Charles A. Alluaud

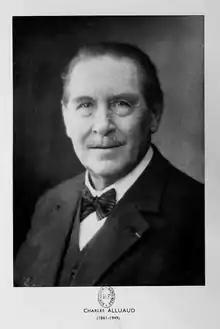

Charles A. Alluaud (4 May 1861, Limoges – 12 December 1949, Crozant) was a French entomologist.